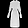
Label: Dress